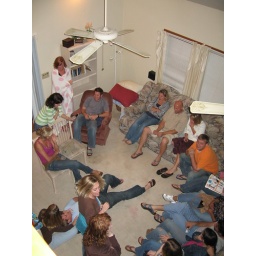
what your mom warned you could happen if you ride in the car with your arm out the car window can really happen!